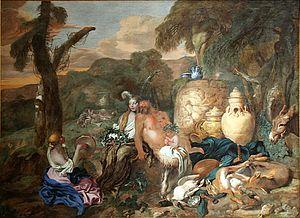
Giovanni Benedetto Castiglione, dit Le Benédette en français et Il Grechetto en italien, baptisé à Gênes le 23 mai 1609 et mort à Mantoue le 5 mai 1664, est un peintre, graveur et imprimeur italien de l'école génoise baroque.